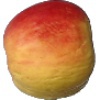
Label: Apple Red Yellow 1